Mattapan

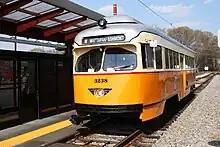
PCC 3238 at Mattapan

The Mattapan Line light rail line of the MBTA serves Mattapan as well as several bus routes. In the beginning of 2016, the Mattapan trolley was in danger of being derailed and being transformed into bus routes instead, which would be more cost effective than keeping the trolley as rail line. However, Boston officials have fought to cancel this transformation because although this would be more cost effective, property values would decrease and would "most importantly, torpedo a mixed-use, mixed-income residential-retail project slated for the Mattapan station parking lot". At this point in time, the project to convert the Trolley into buses will not be carried out.